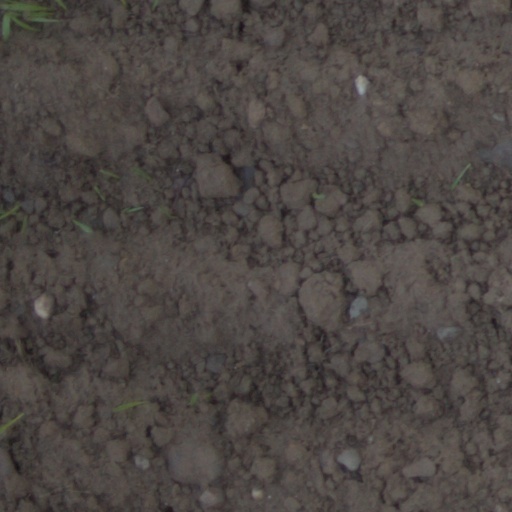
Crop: wheat